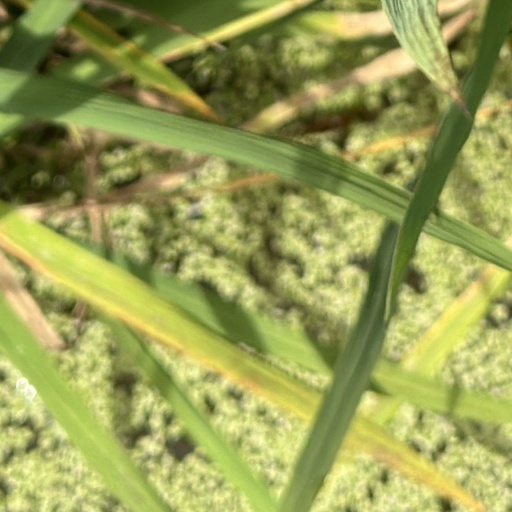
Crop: rice